Calais

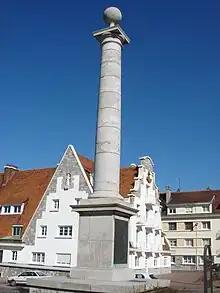
Louis XVIII column

The Citadel, located on the Avenue Pierre Coubertin, was built between 1560 and 1571 on the site of a former medieval castle which was built in 1229 by Philippe de Hureprel. The purpose of its construction was to fend off would-be invaders, but it wasn't long until the city was successfully invaded by Archduke Albert of Austria on 24 April 1596. Both Louis XIII and Cardinal Richelieu at one time considered expanding the citadel and Calais into a great walled city for military harbour purposes but the proposals came to nothing.